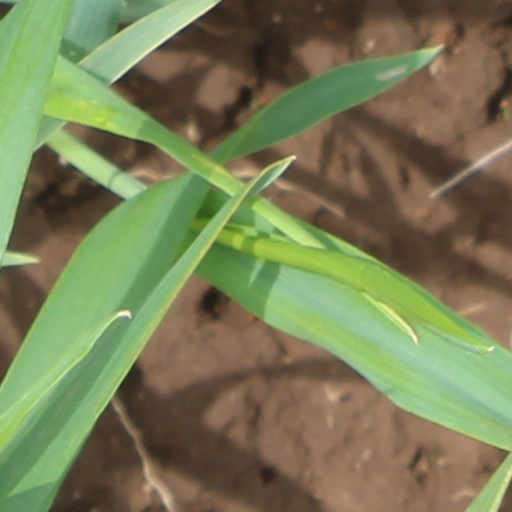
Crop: wheat